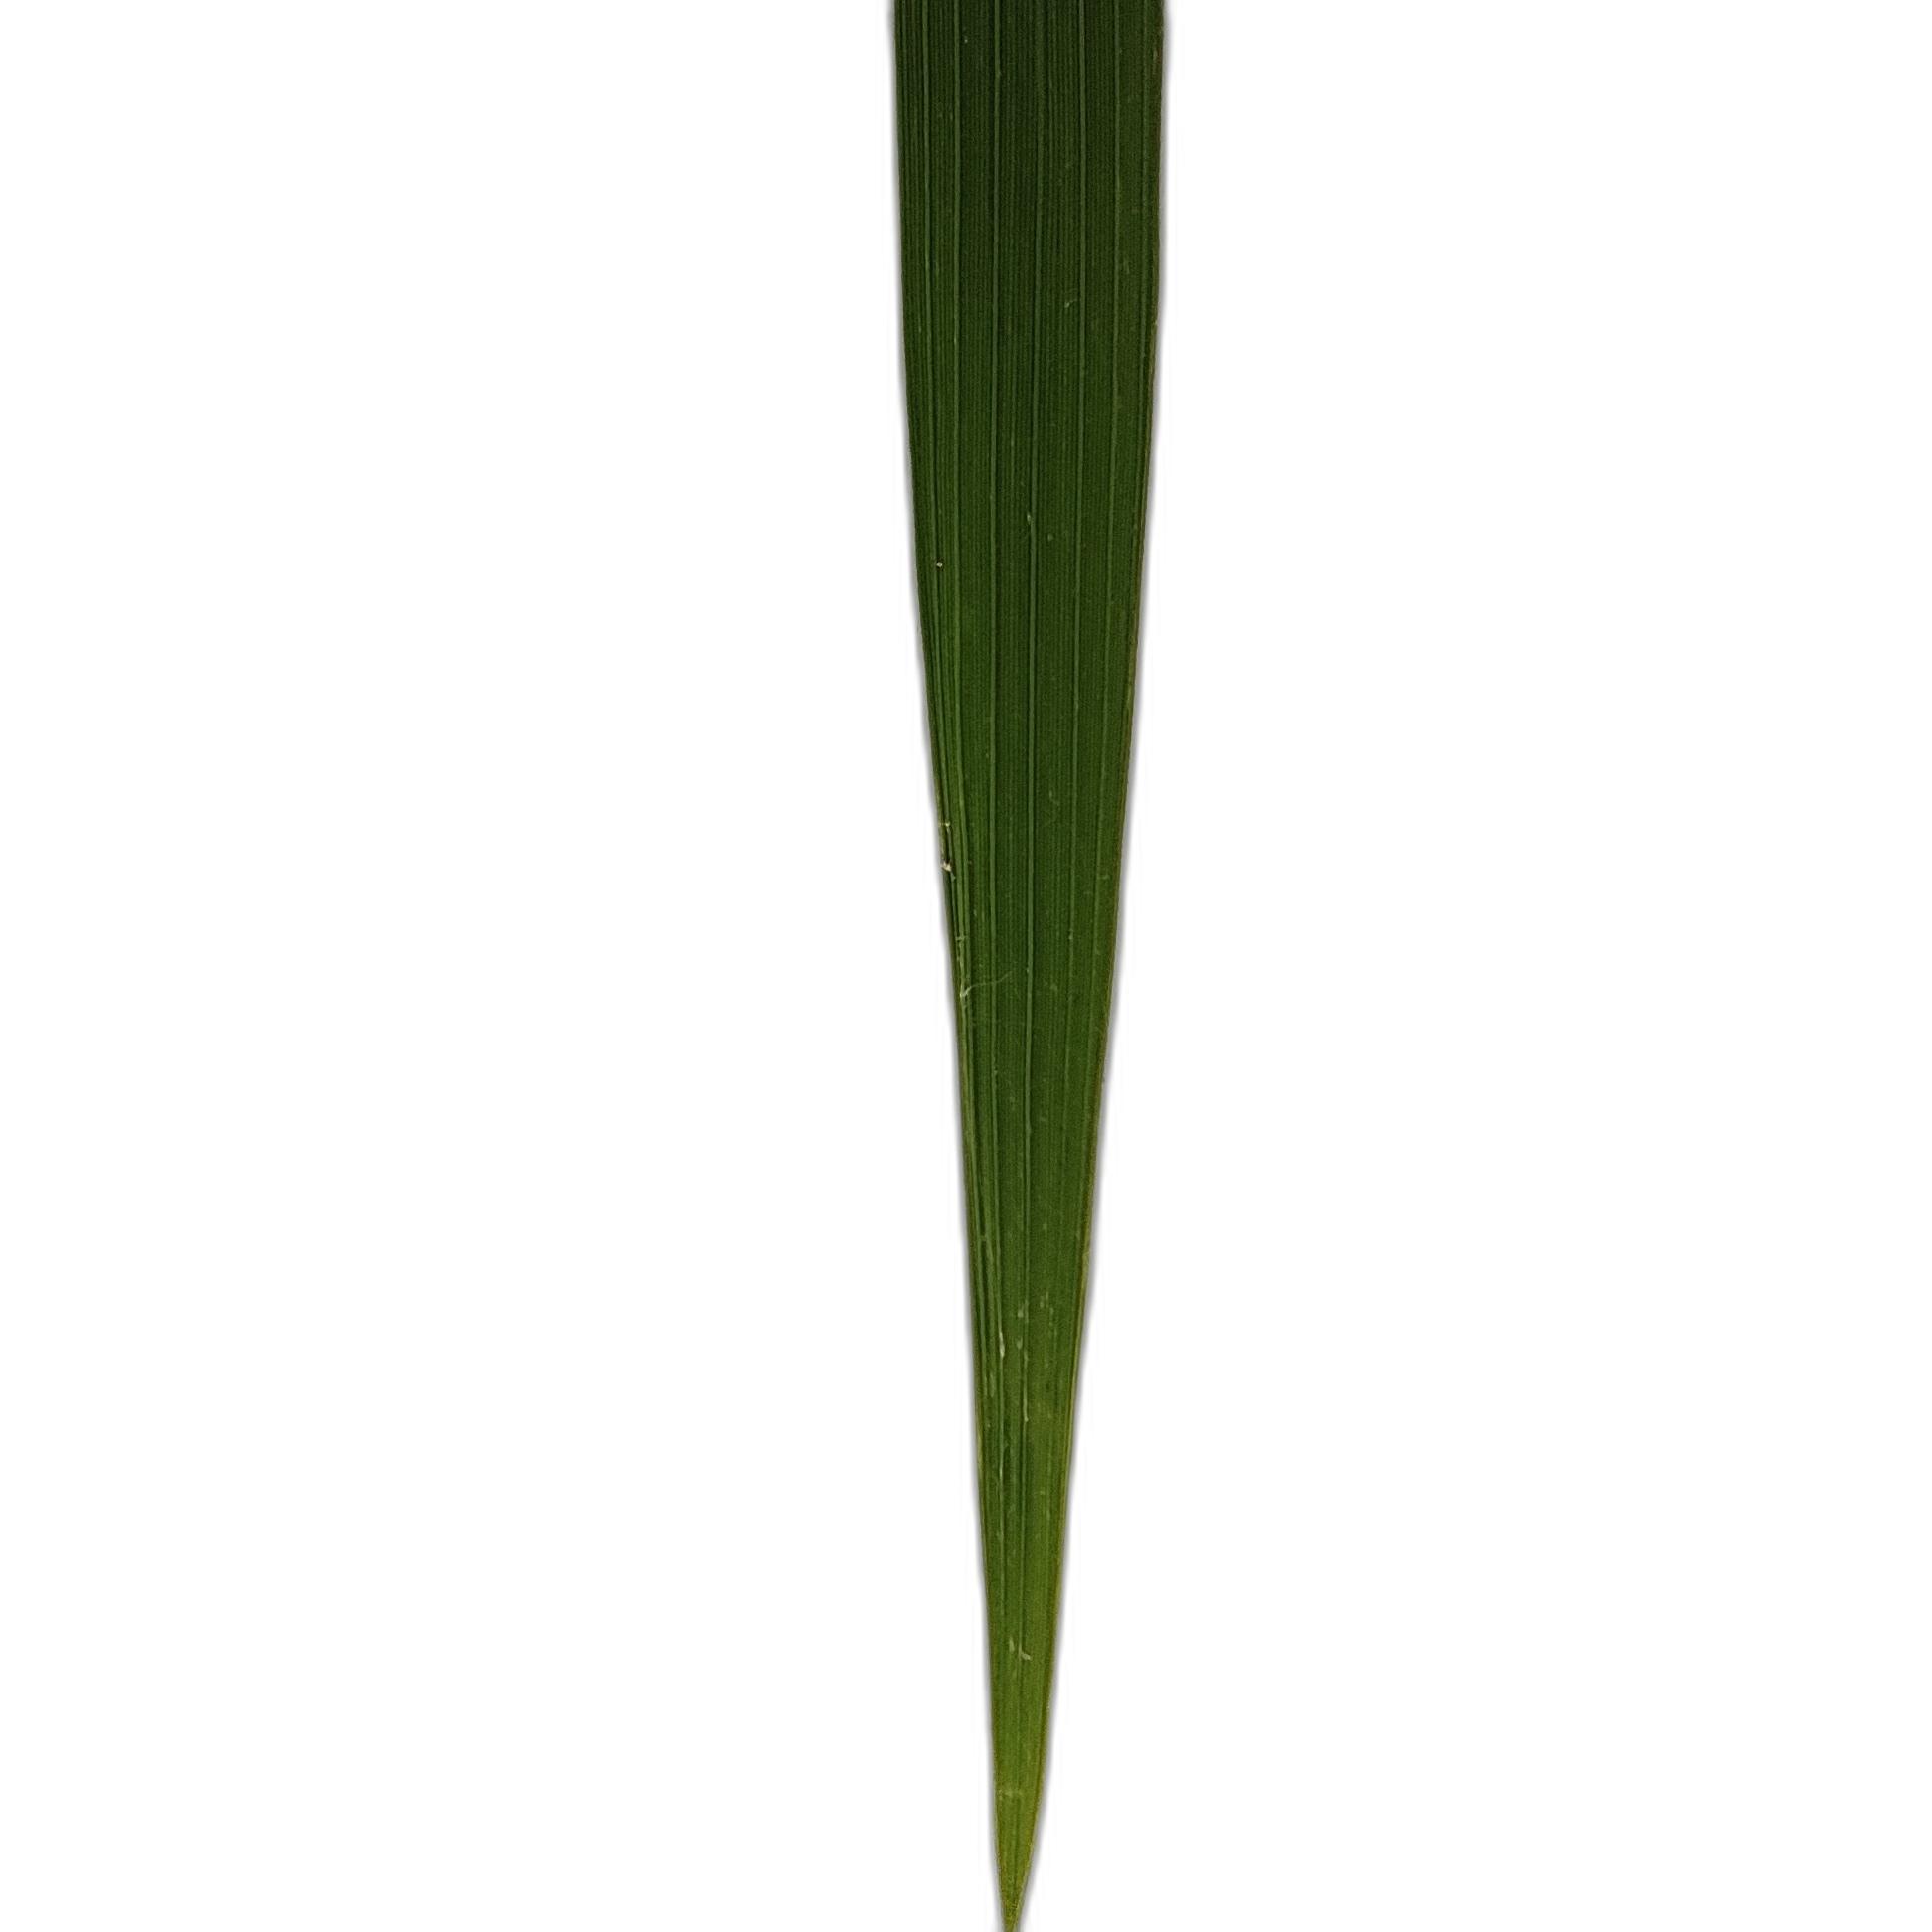
Label: Healthy